Secrets of Beauty

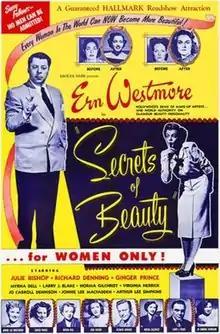
Theatrical release poster

Secrets of Beauty (also titled "Why Men Leave Home") is a 1951 American drama film directed by Erle C. Kenton and starring Ern Westmore, Julie Bishop, Richard Denning. The film was released on DVD in 2006.